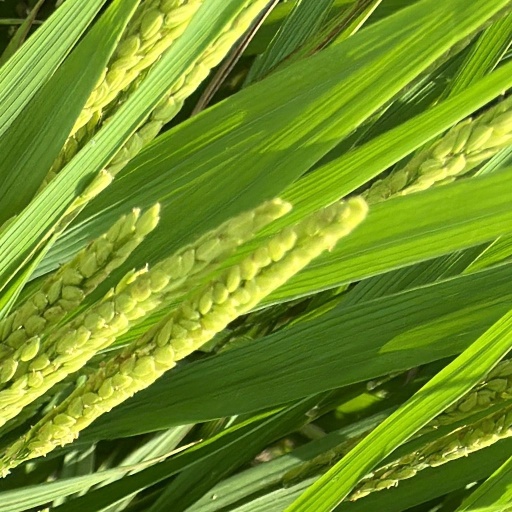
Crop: rice